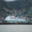
Label: ship